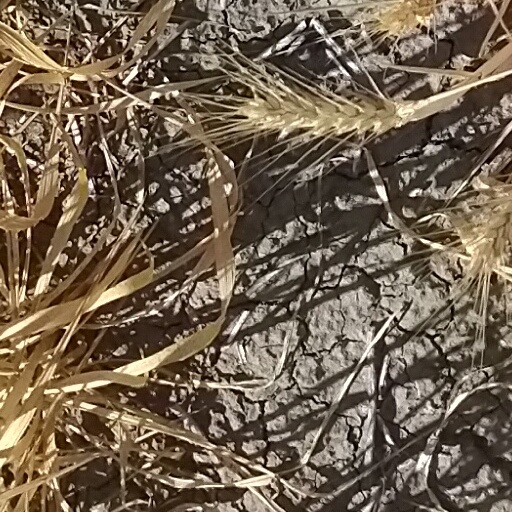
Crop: wheat